Albert Bers

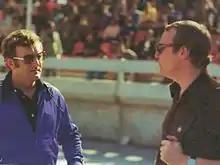
Bers in 1977

Albert Bers (11 December 1931 – 25 February 2021) was a Belgian football player and coach. He became the first coach of the Belgium women's national football team in 1976 and was the coach until 1990. He became also coach of several Belgian clubs, including K.R.C. Mechelen. He was footballer for among others Sint-Truidense V.V.